Stutsman County Courthouse and Sheriff's Residence/Jail

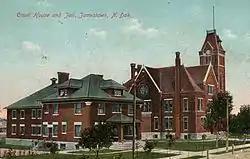
Stutsman County Courthouse and Jail, c. 1913

The Stutsman County Courthouse and Sheriff's Residence/Jail in Jamestown, North Dakota was built in 1883. It was listed on the National Register of Historic Places in 1976.